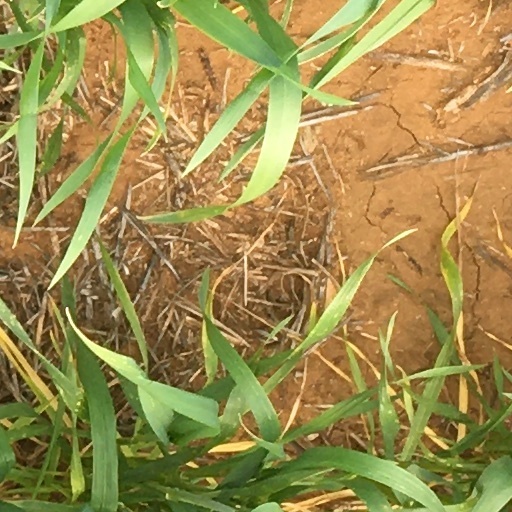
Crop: wheat